Desert pupfish

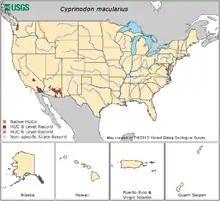
U.S. distribution of "C. macularius".

The desert pupfish is found in shallow waters of desert springs, small streams, and marshes below 1,524 m (5,000 ft) in elevation. The species can tolerate high salinities, water temperatures, and lower oxygen content than most fish, and will occupy habitats inhospitable to invasive fish. Pupfish typically prefer clear waters with either rooted or unattached aquatic plants, restricted surface flow, or sand-silt substrates, and will do well if their habitats have little vegetation apart from mats of benthic algae.